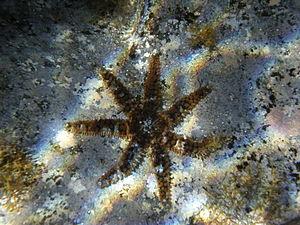
Les échinodermes forment un embranchement d'animaux marins benthiques présents à toutes les profondeurs océaniques, et dont les premières traces fossiles remontent au Cambrien.
Les échinodermes forment un embranchement d'animaux marins benthiques présents à toutes les profondeurs océaniques, et dont les premières traces fossiles remontent au Cambrien.
Coscinasterias est un genre d'étoiles de mer de la famille des Asteriidae.